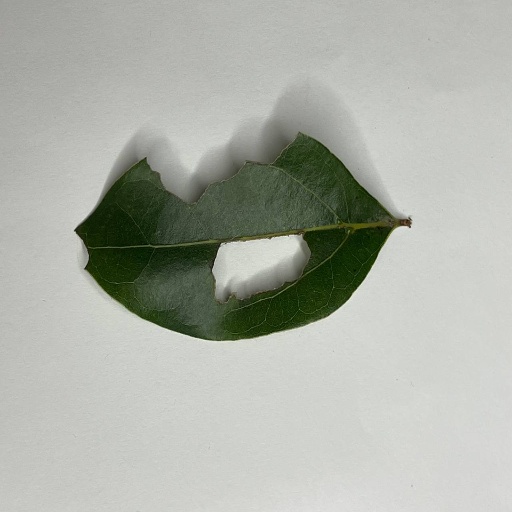
Species: Camphor
Leaf condition: Shot Hole